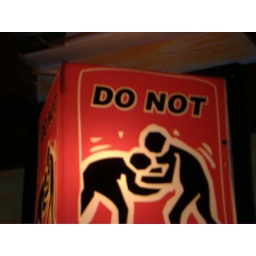
cool bar sign in turkey